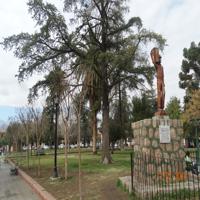
Weather: cloudy or overcast